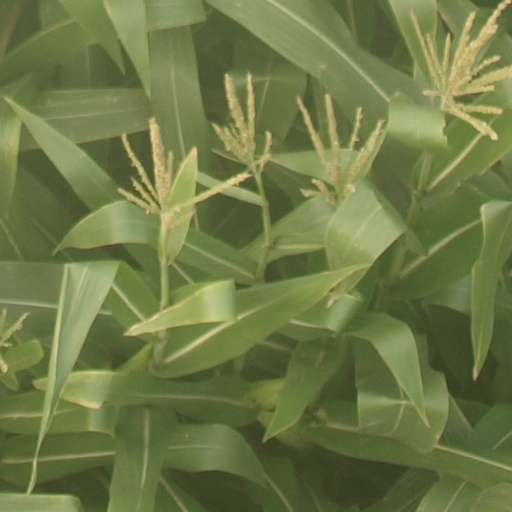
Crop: maize; corn